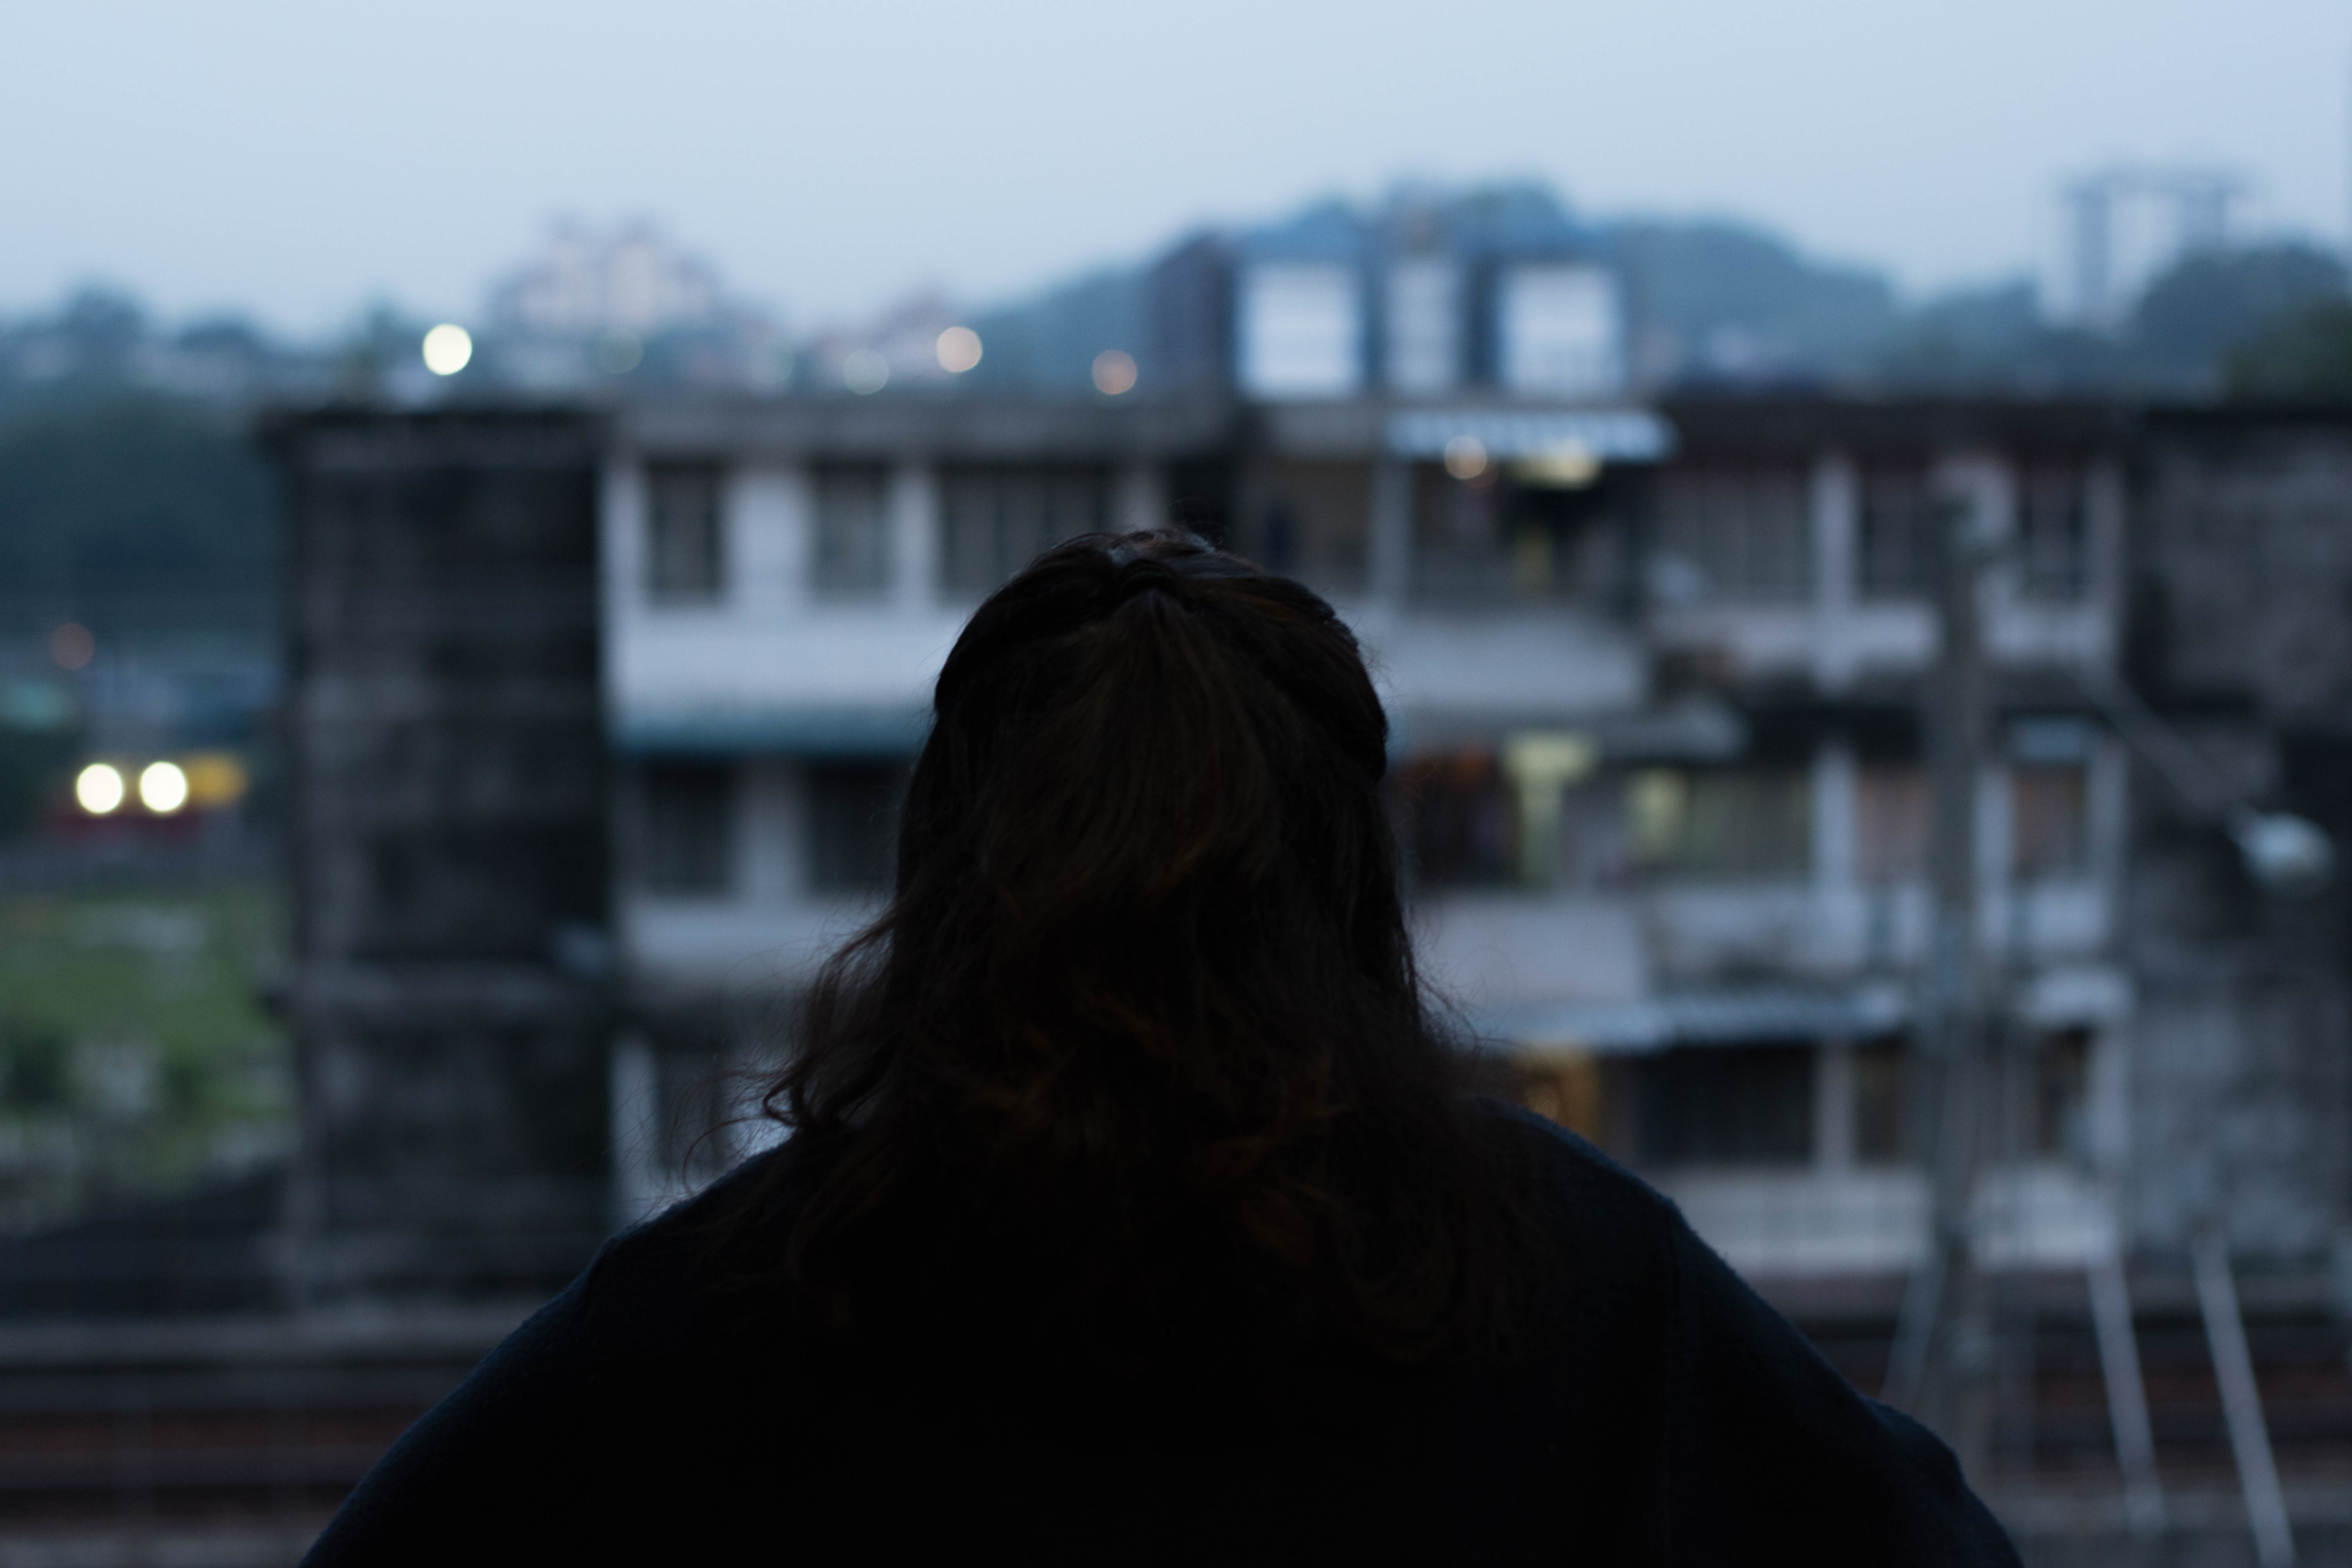
morning, evening, darkness, black, atmospheric phenomenon